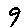
Label: 9